2016 Formula One World Championship

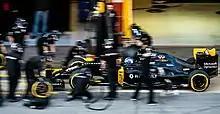
Jolyon Palmer performing a practice pit stop in his Renault R.S.16. The black testing livery was later replaced.

For the second year in a row, Hamilton decided not to exercise his option of switching his car number to 1, as was his prerogative as reigning World Champion, and would instead race with his career number 44. A pre-season tyre test was held at Circuit Paul Ricard in France in January, conducted by Pirelli to evaluate their wet weather tyres. The first pre-season team test was held a month later at the Circuit de Catalunya. Ferrari were fastest on three of the four testing days, with Nico Hülkenberg topping the time sheets for Force India on the third day. A second test, also in Barcelona, was conducted on 1–4 March. Ferrari ended the two tests with the best time set overall on the newly introduced ultra-soft tyres, while Mercedes covered the most distance in testing, almost . The second four days of testing also saw the teams examine a proposed feature for driver head protection, dubbed the "halo".